Dolores O'Riordan

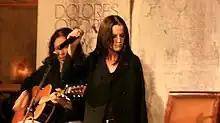
O'Riordan promoting her debut solo album "Are You Listening?" in 2007

O'Riordan stated she had become a prisoner of her own celebrity and did not find a balance in her life. In "The Independent", O'Riordan said she needed time not only to focus on her family and health but also on her solo career. She enjoyed being treated "like any ordinary person" living in Canada, and then became a volunteer at her children's school.